Rajendra I

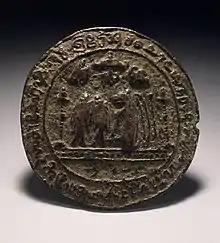
Seal of the Rajendra I

With his triumph over the Kadaram, Rajendra assumed the new title "Kadaremkondaan", and one of his grandsons who led the Kadaram expedition was given the title "Kadaremkonda Cholan" (the Chola who captured Kadarem). A region of the present-day Kudimallur, Tamil Nadu, was named "Kadarekonda Cholapuram". Some villages in present-day Tamil Nadu still bear the names Kidarankondan in Thiruvaarur and Ariyalur regions (present Gedaramkondan in Ariyalur) and Kadaramkonda Cholapuram (present Narasingpuram). With Rajendra's victories over Kadaram, Malaysia, in 1023, he built a Siva temple in northern Tamil Nadu and named it Kadaremkonda Cholaeswarem.